Greg LeMond

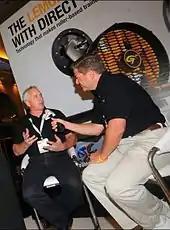
LeMond (left) at the 2010 Interbike trade show

LeMond was a pioneer in the use of carbon fiber bicycle frames in European professional road cycling, and his Tour de France win in 1986 ahead of Bernard Hinault was the first for a carbon-framed bicycle. Ironically, given the rivalry that existed at the time between the American and his French teammate, LeMond rode a "Bernard Hinault" Signature Model Look prototype that year. LeMond also won the 1989 Tour de France, the 1989 World Championship, and his final Tour de France in 1990 on carbon fiber frames. These bicycle frames featured "Greg LeMond" branding.